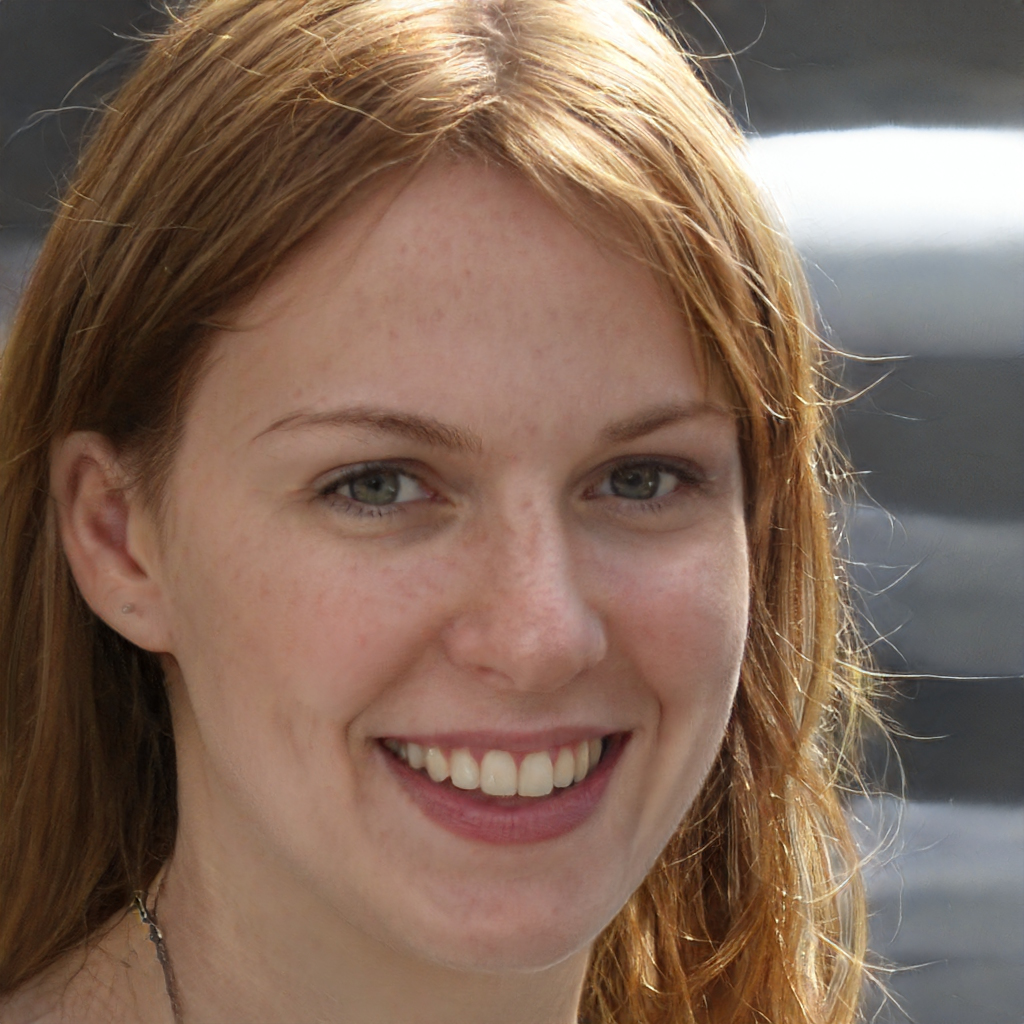
Portrait style: Real Portrait